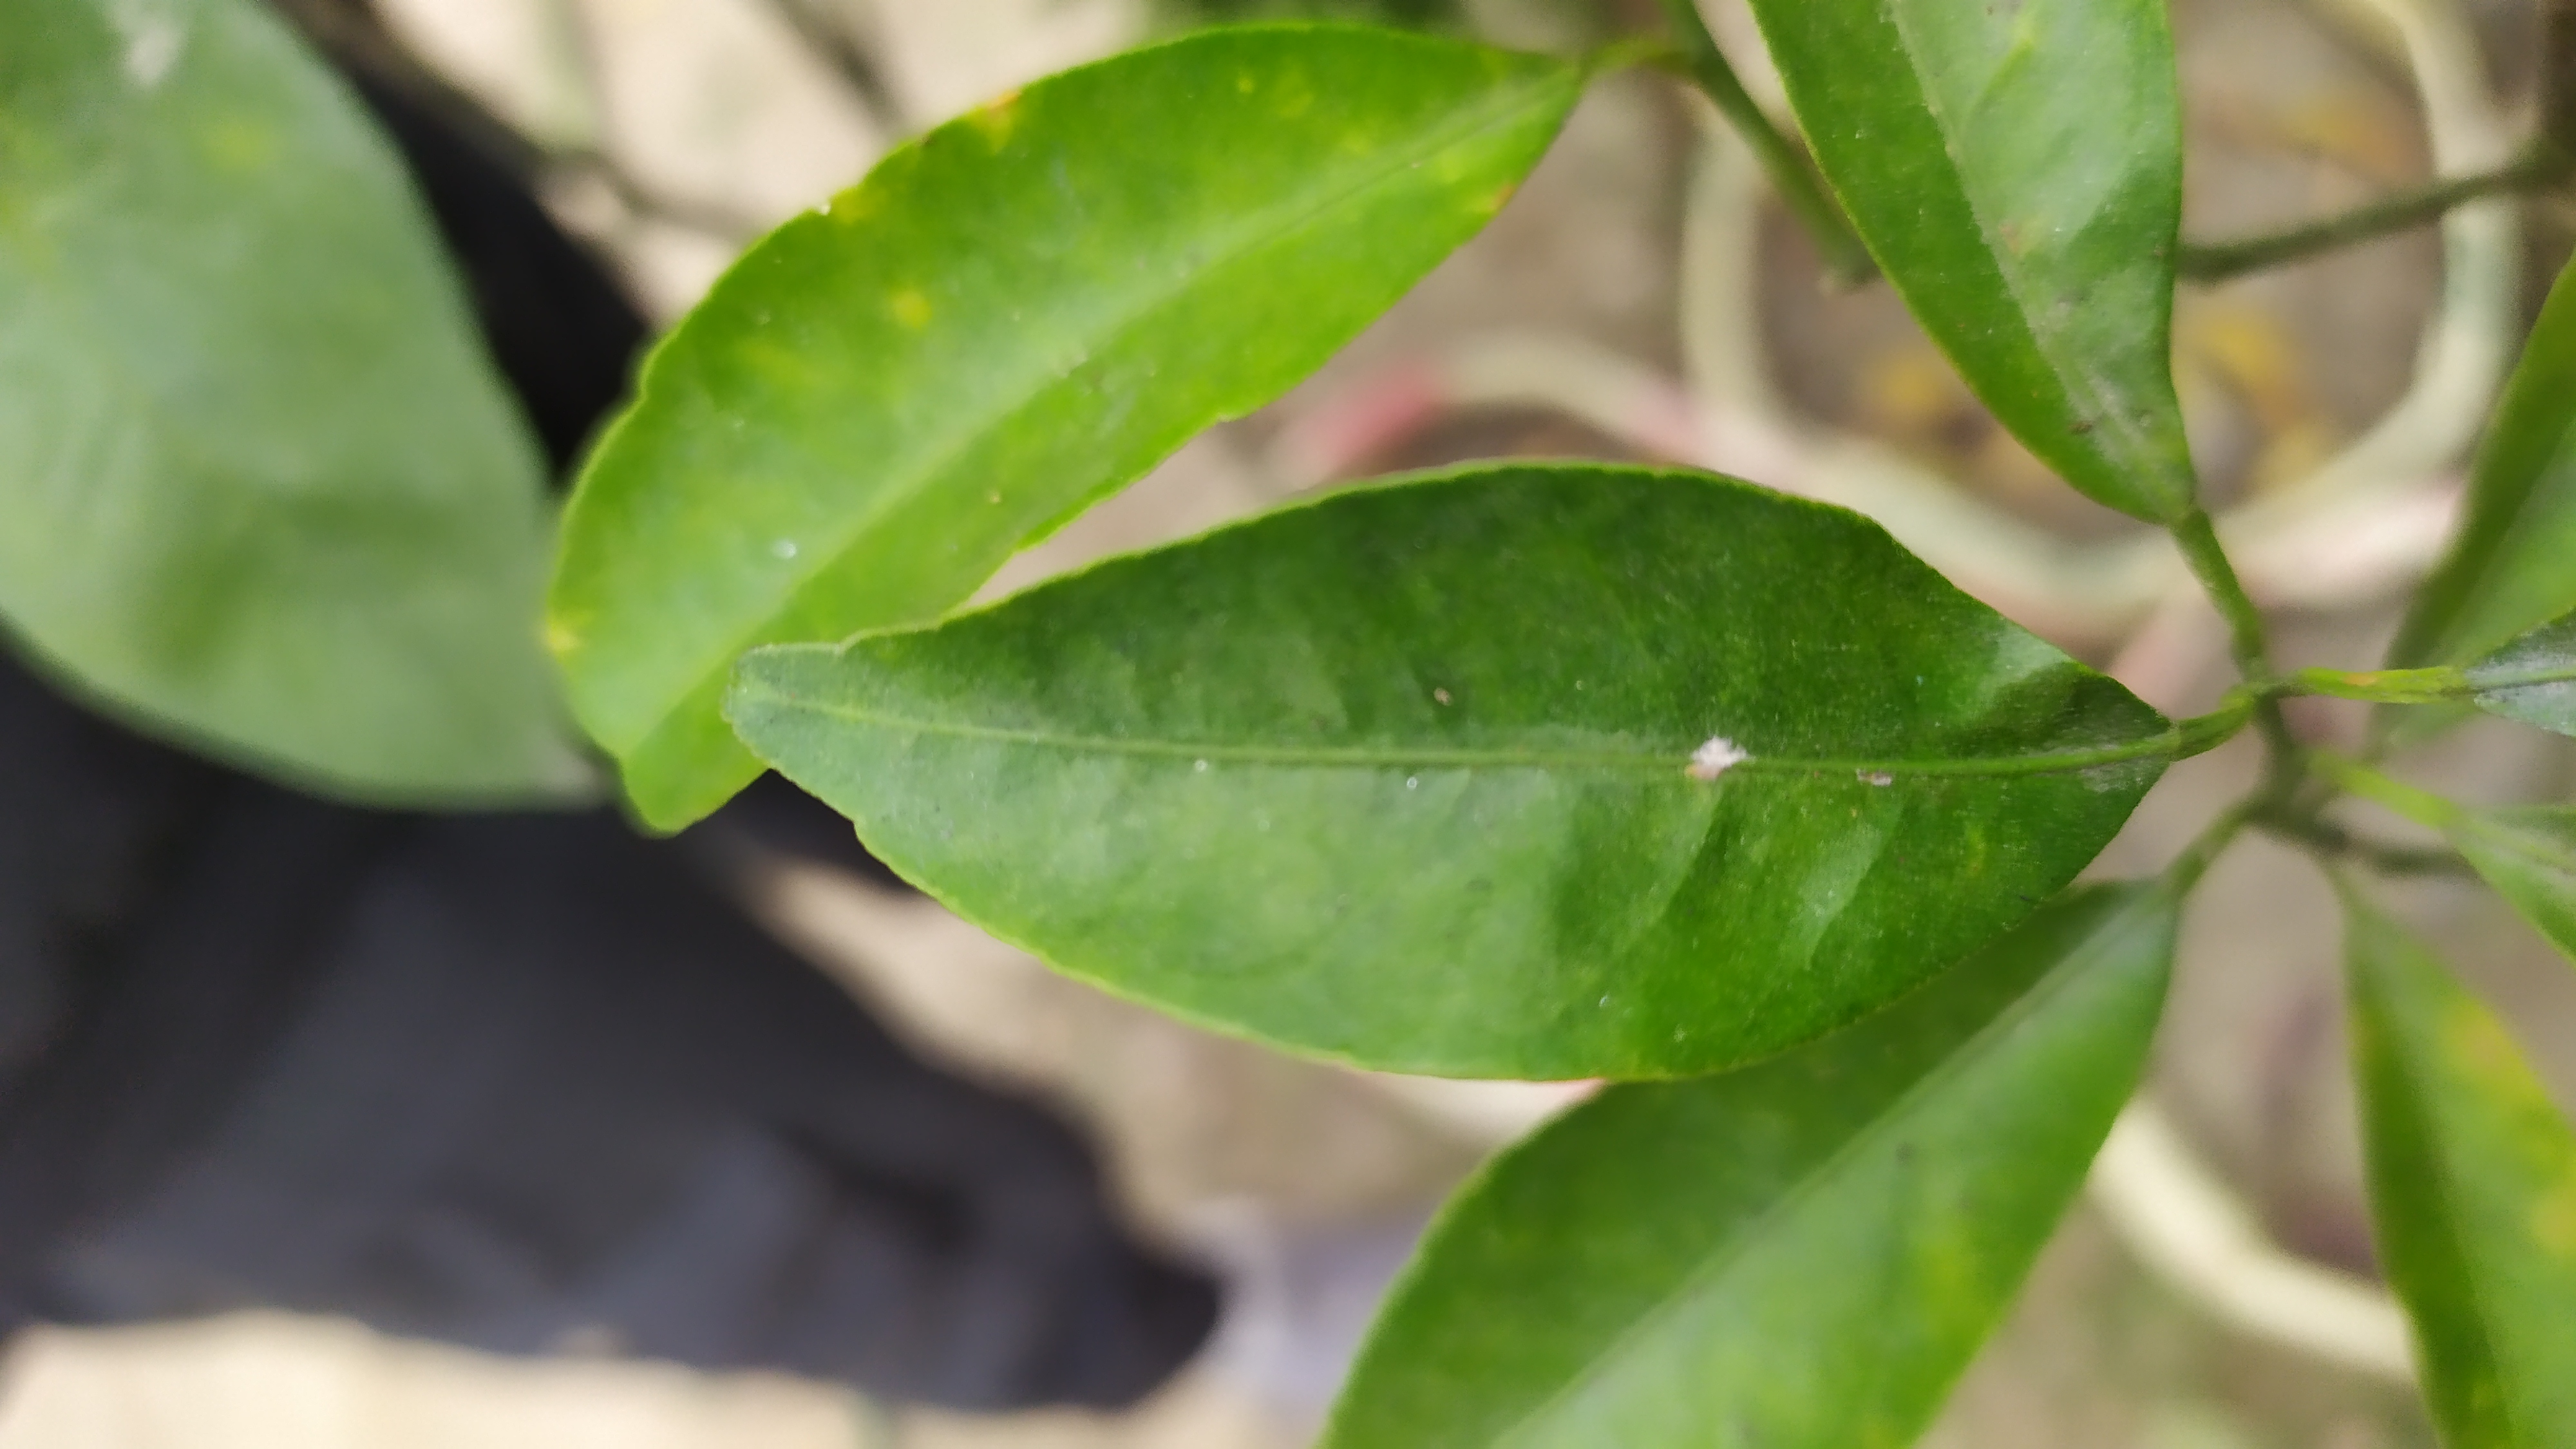
Mandarin leaf variety: Mandaring